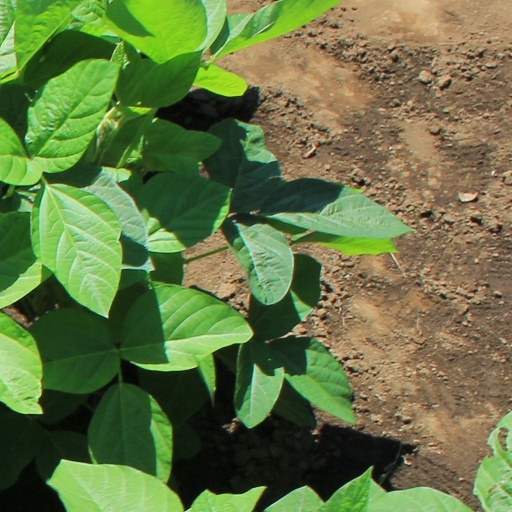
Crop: soybean